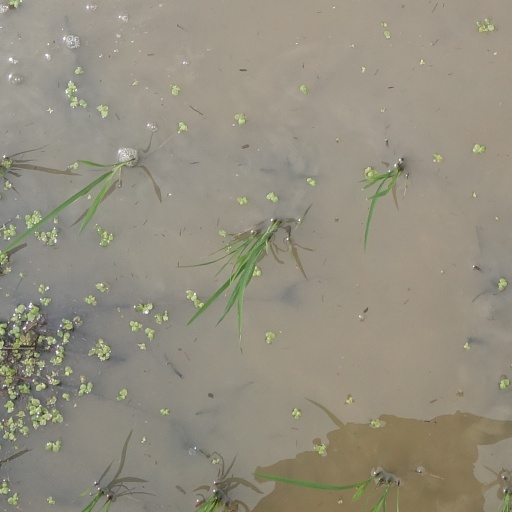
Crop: rice